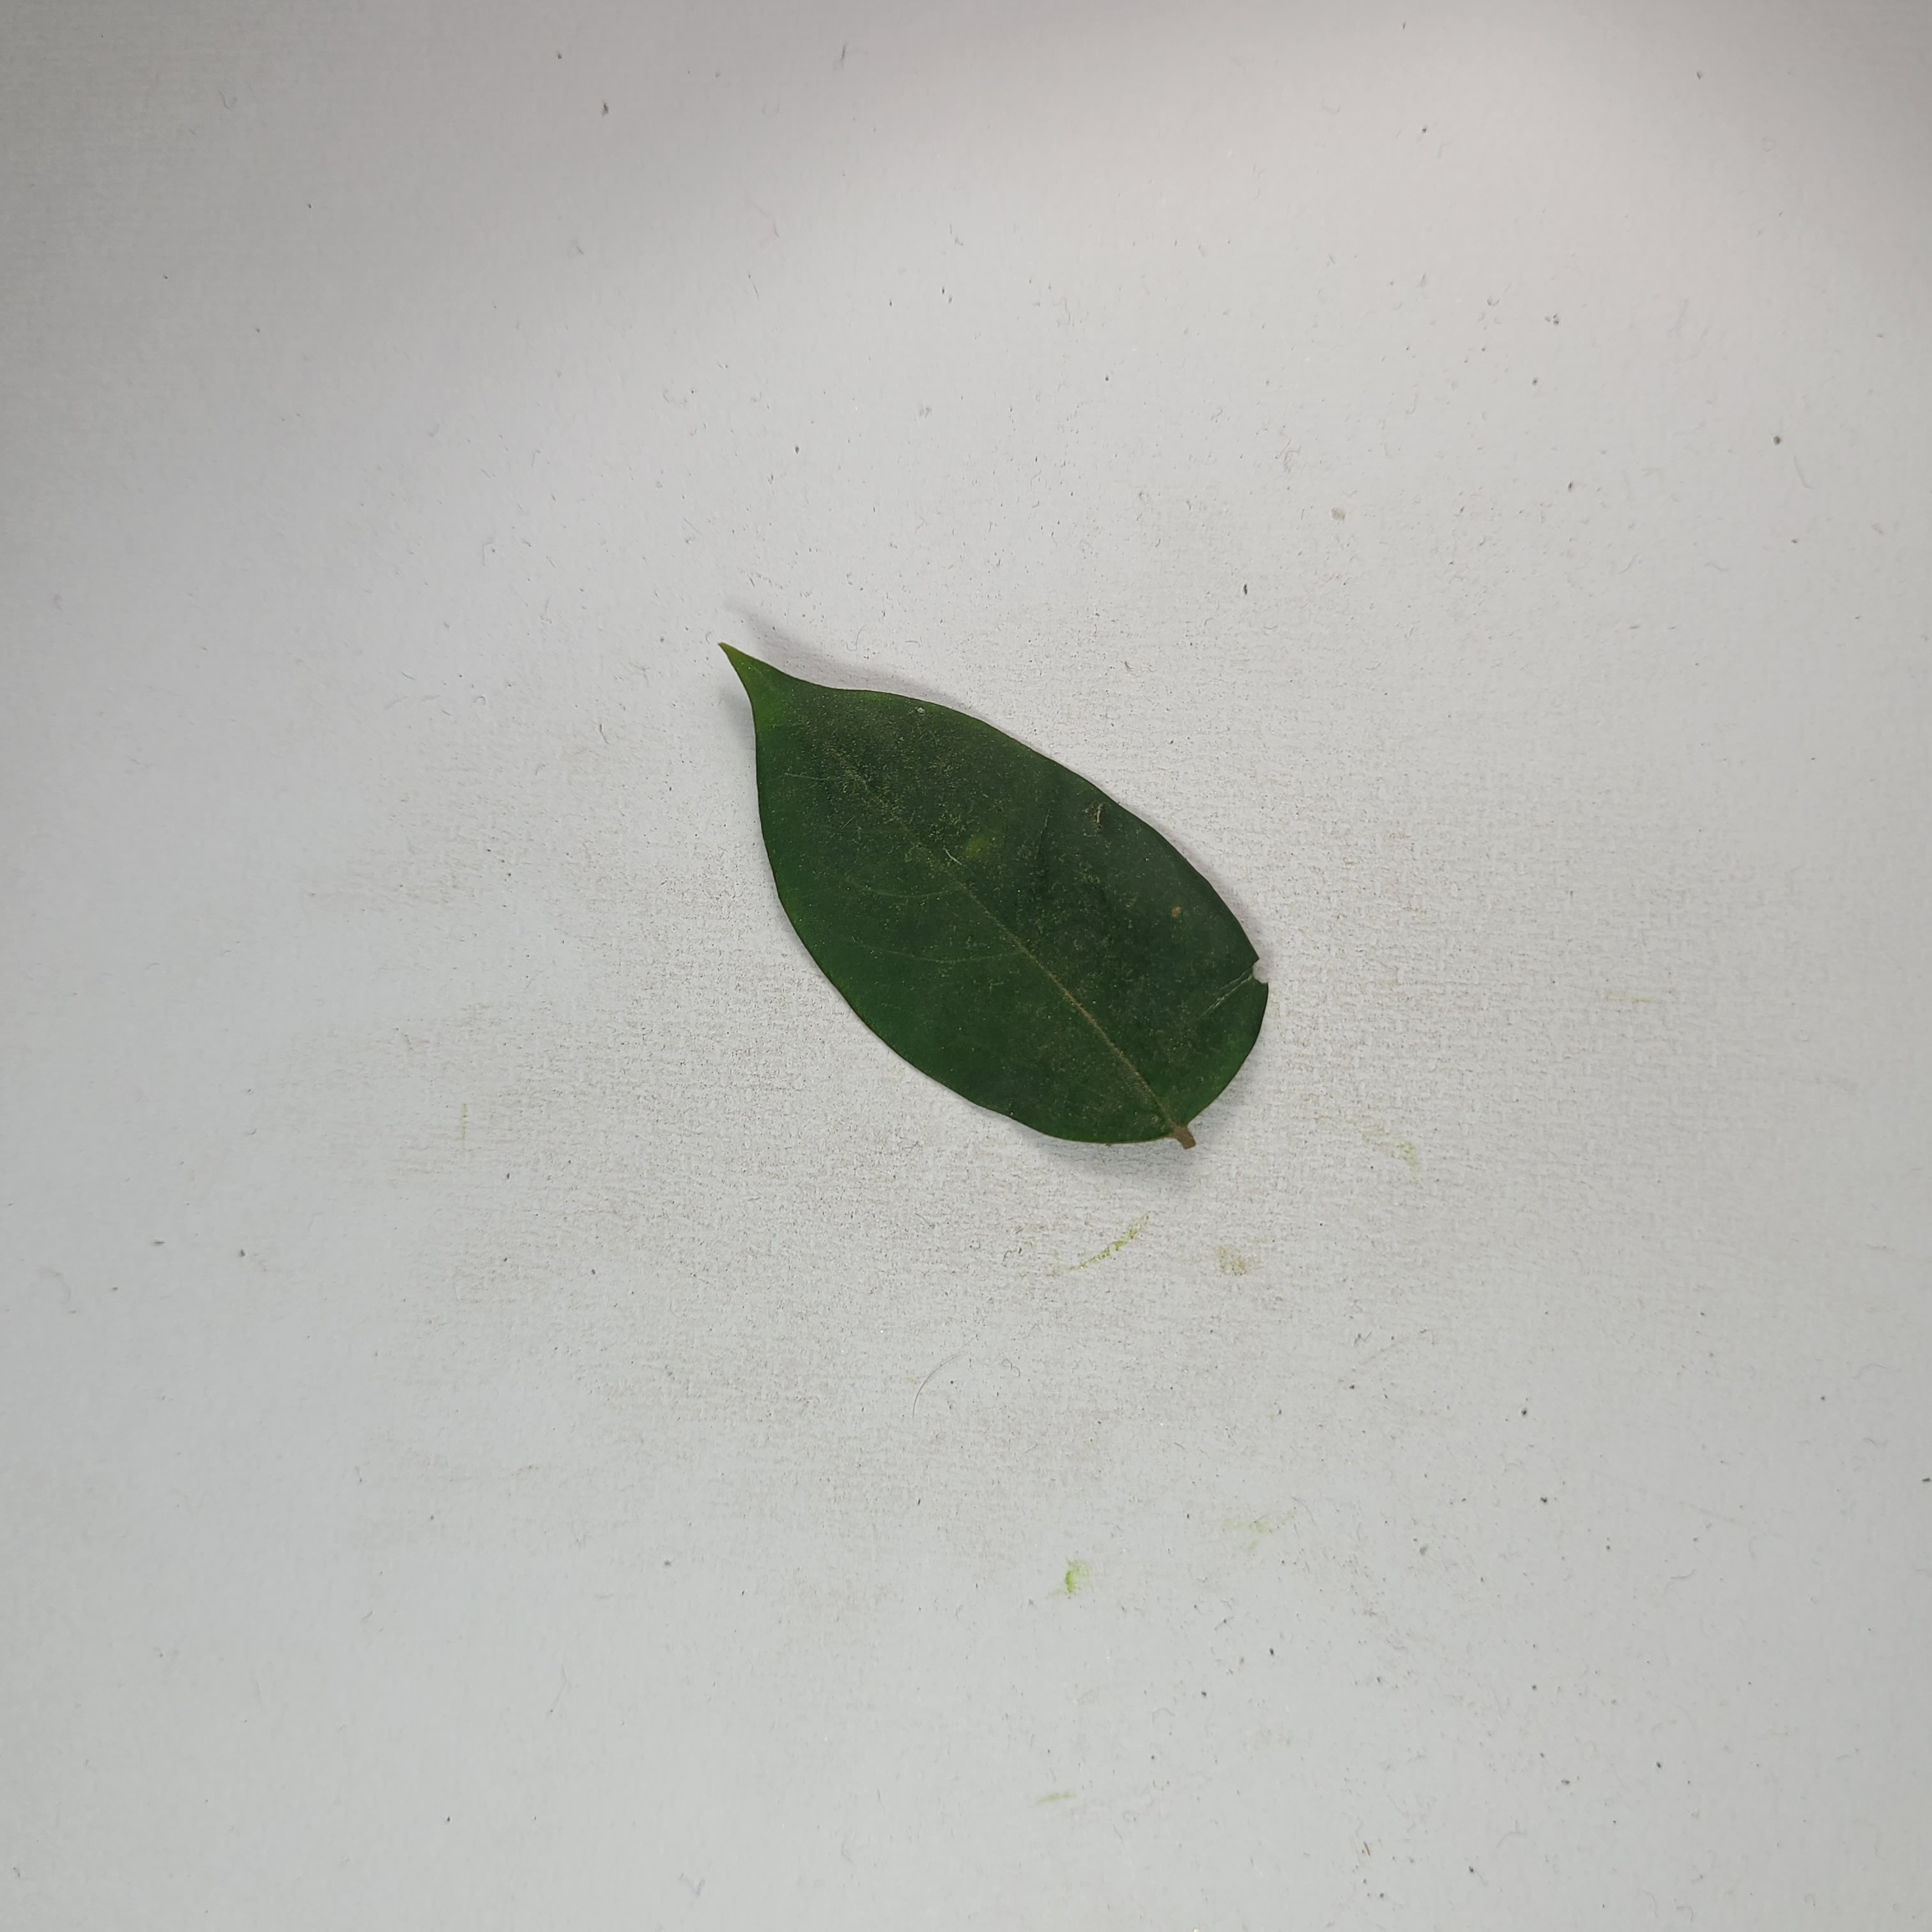
Label: Healthy Leaves